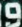
Number: 9